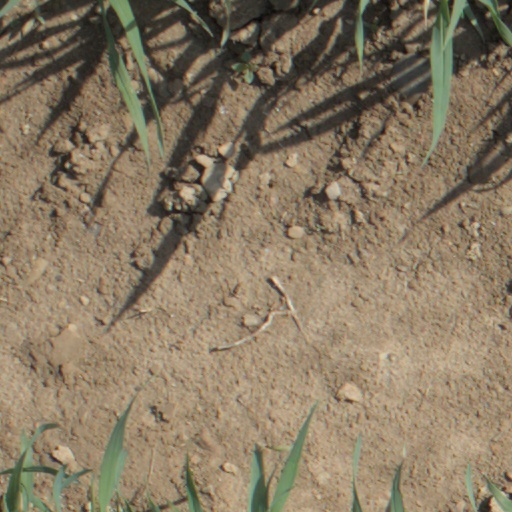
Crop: wheat